City of Hormuz Ardeshir

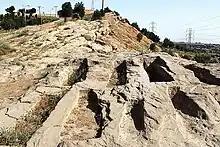
Sassanid city of HormuzArdeshir

The City of Hormizd-Ardashir, known as Hormuz-Ardeshir (Persian: شهرستان هرمزد اردشیر), is an archaeological area from the Persian Sassanid time.